Mitsubishi 2MB2

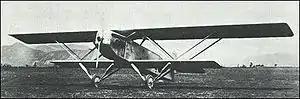

The Mitsubishi 2MB2 or Experimental Washi-type Light Bomber was a prototype Japanese single-engined biplane light bomber of the 1920s. A single example was built for the Imperial Japanese Army, but no production followed.